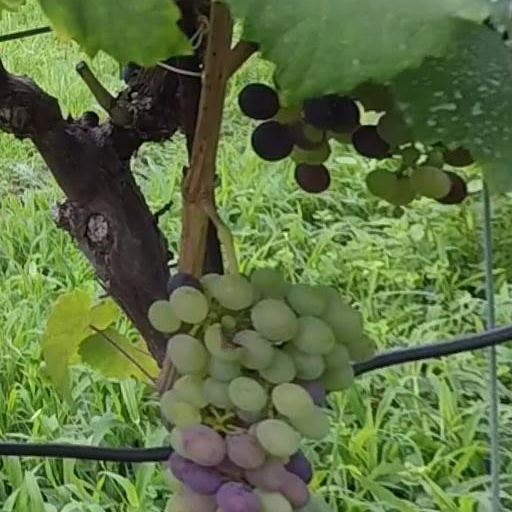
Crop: grape